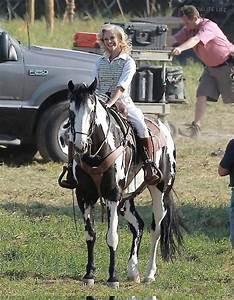
horse